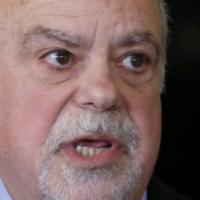
Age group: age 56-65